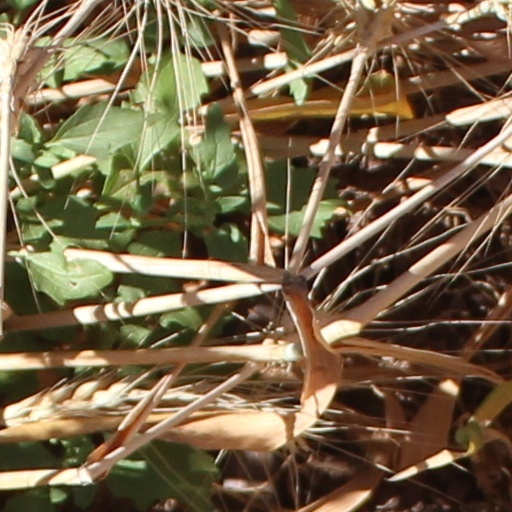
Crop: wheat